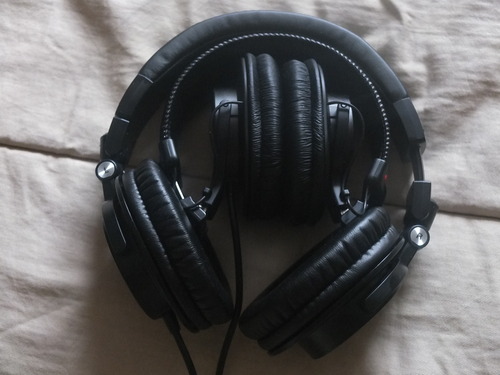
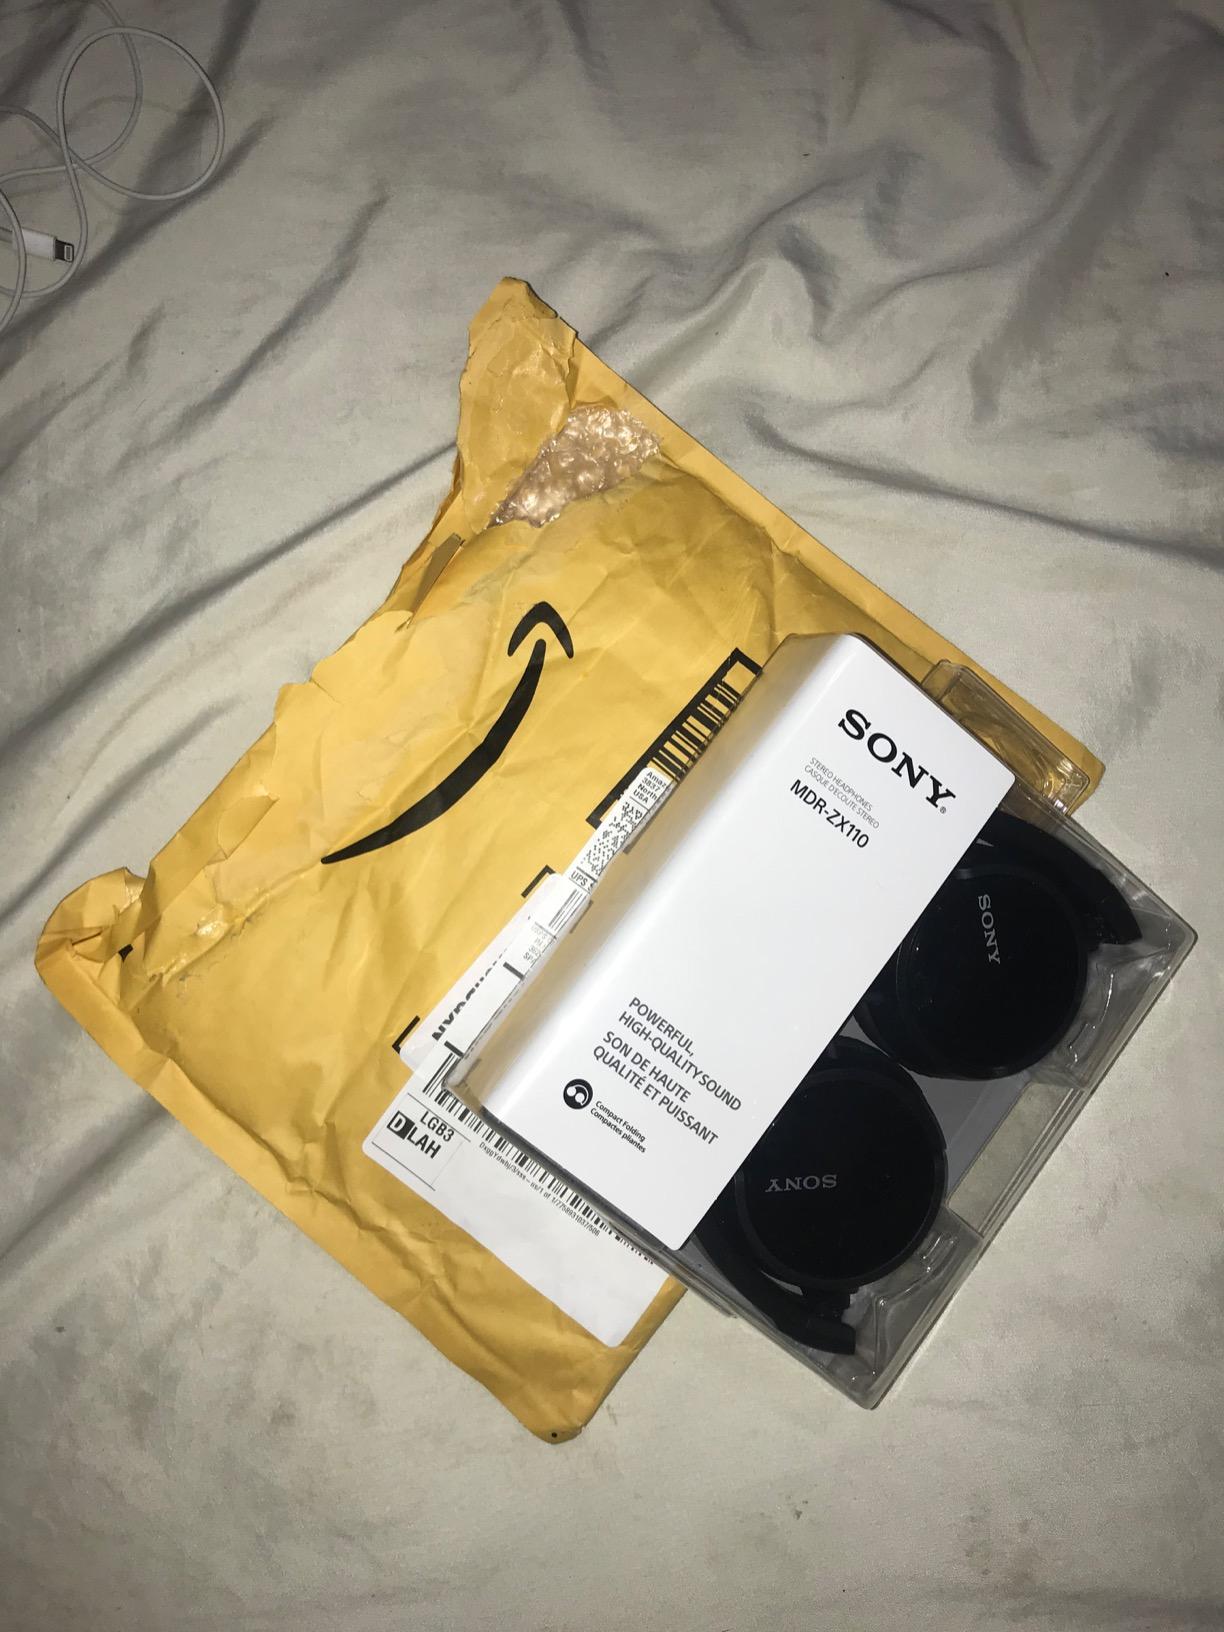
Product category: headphones
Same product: no